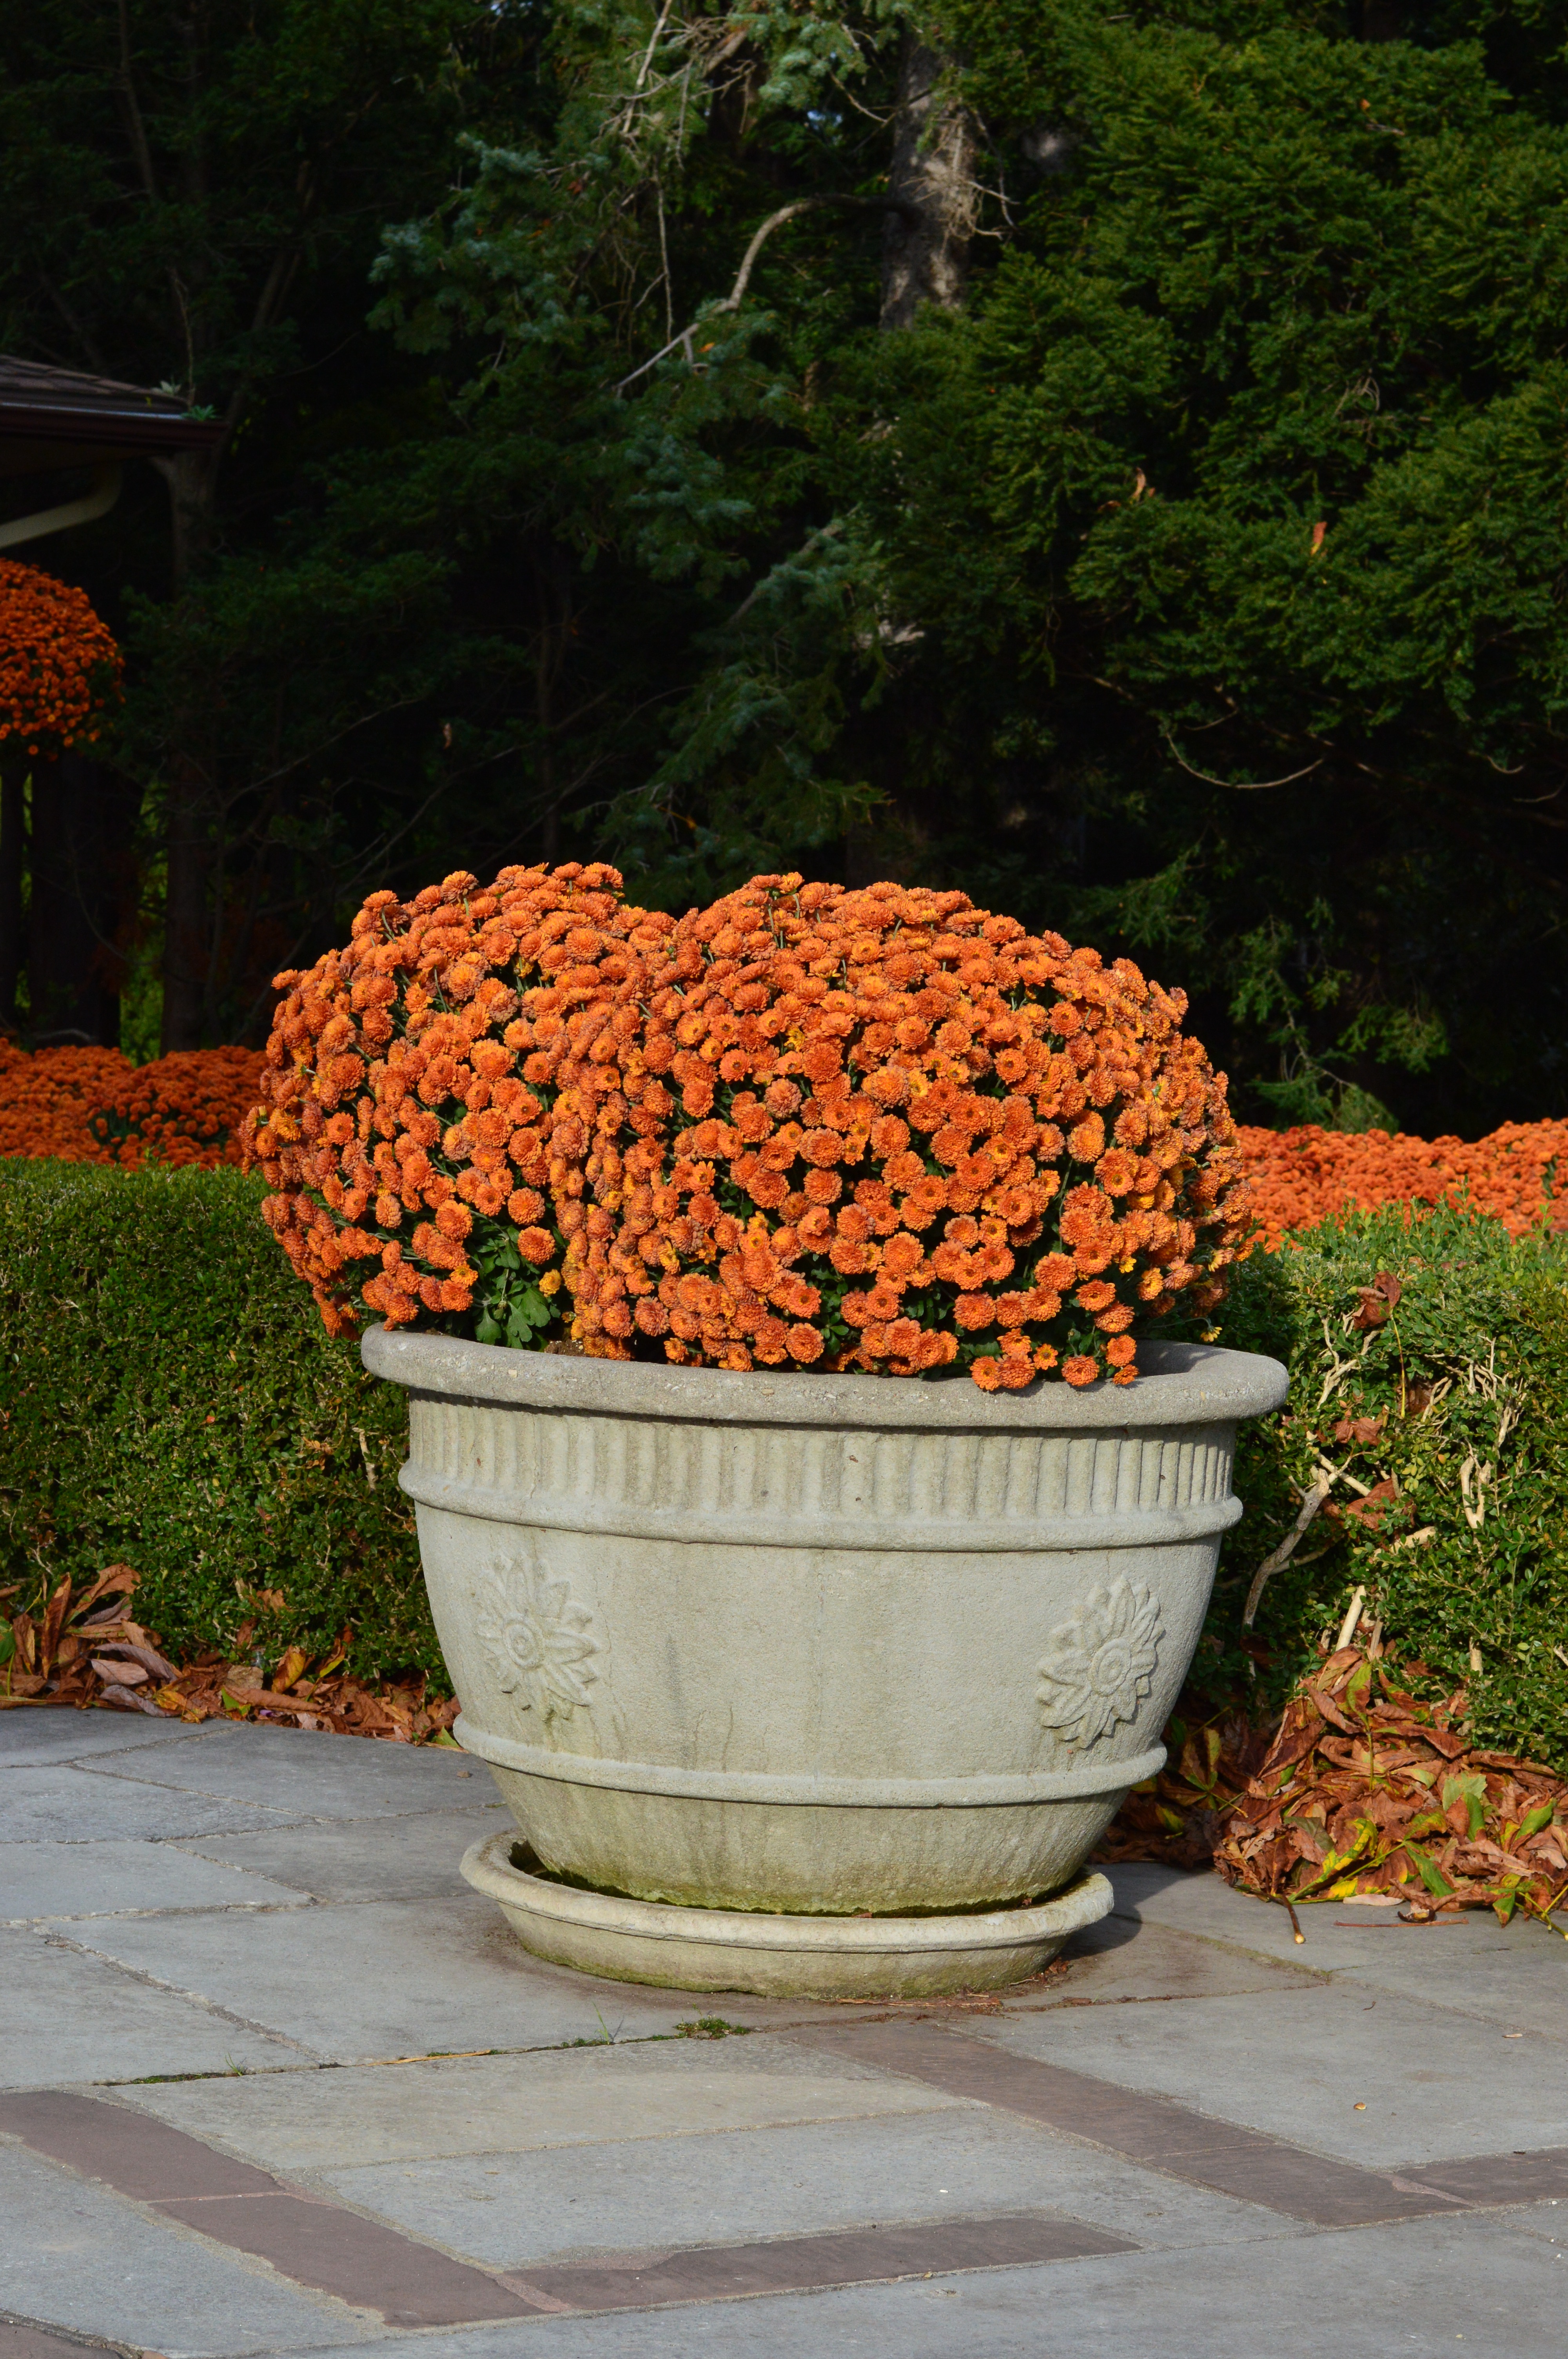
tree, blossom, plant, leaf, flower, bloom, floral, orange, autumn, backyard, soil, botany, blooming, garden, flora, flowers, shrub, flowerpot, chrysanthemum, mums, yard